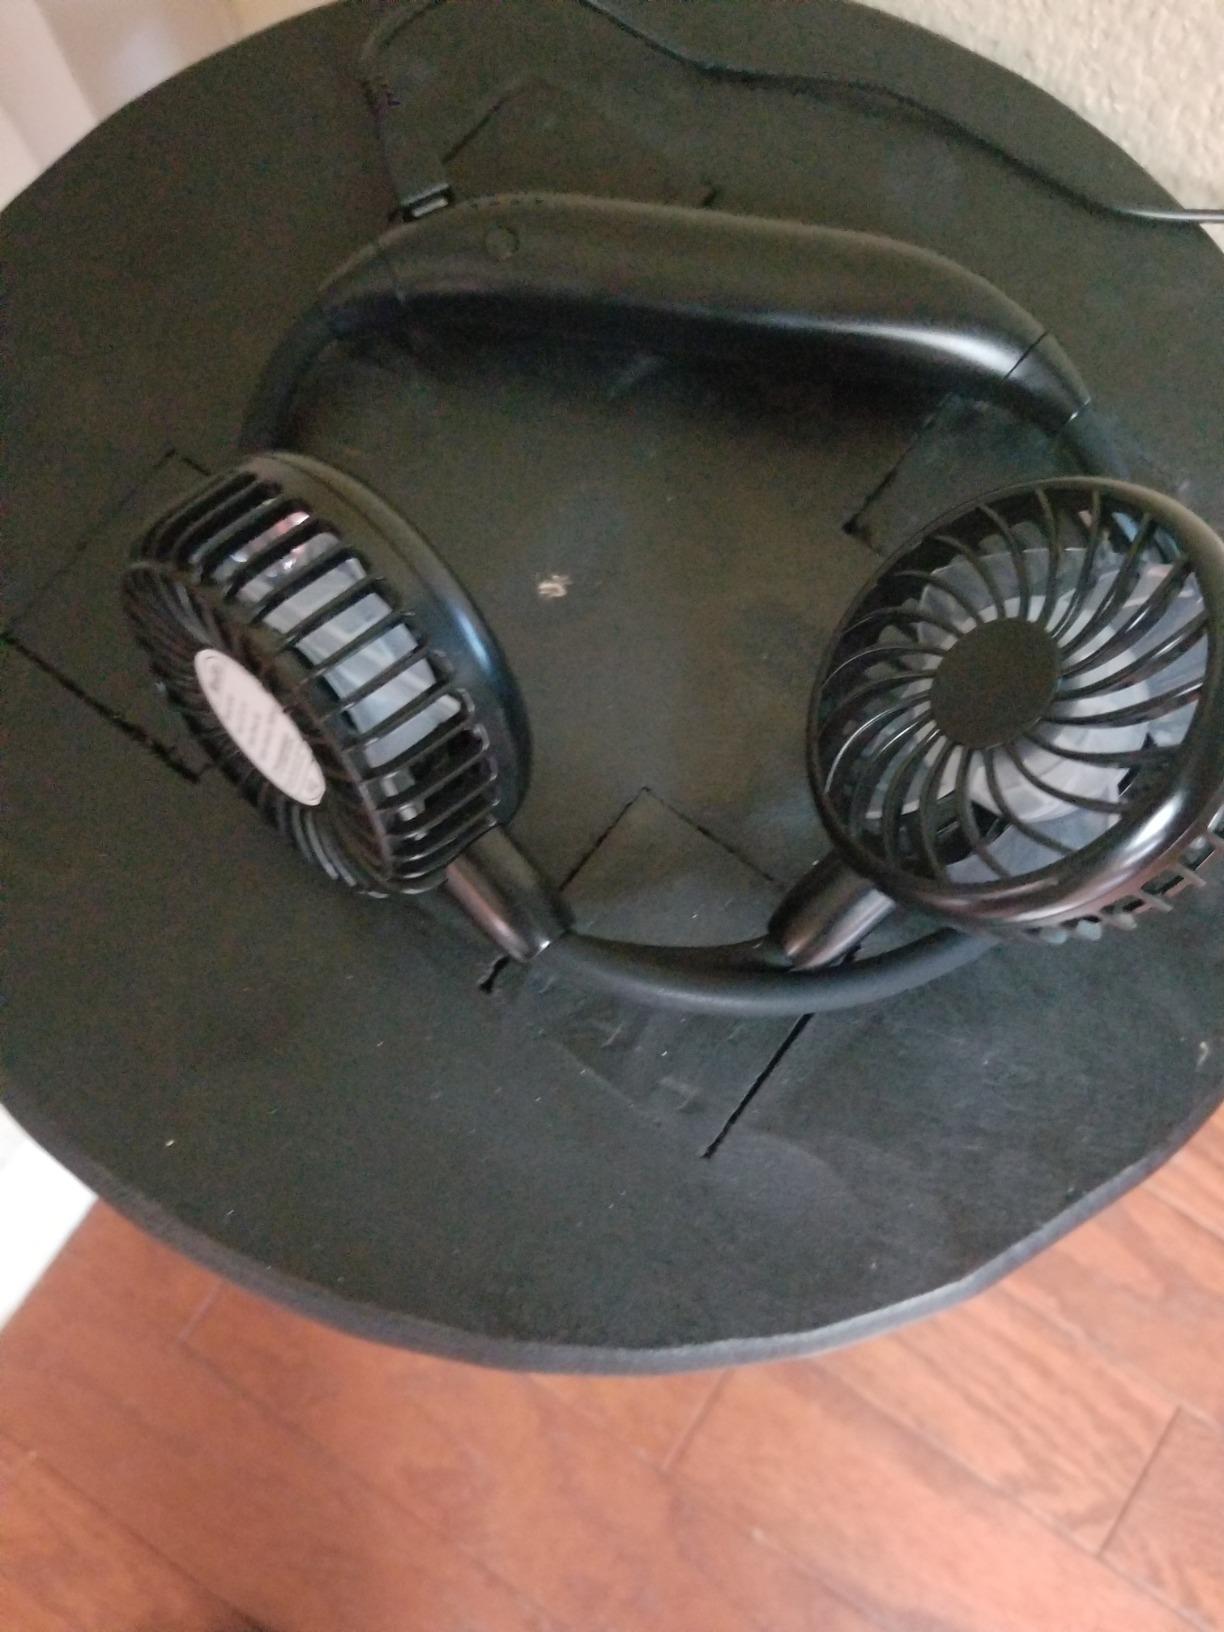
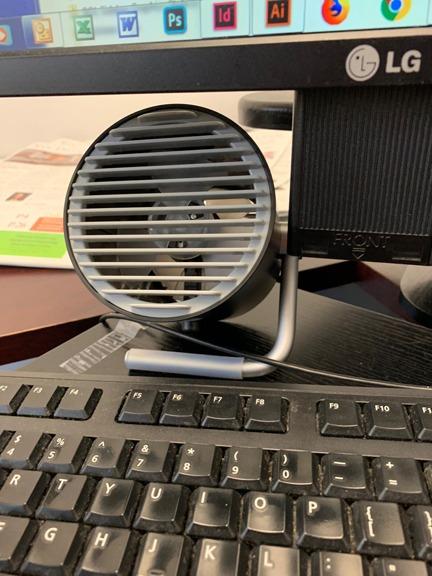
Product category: fan
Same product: no